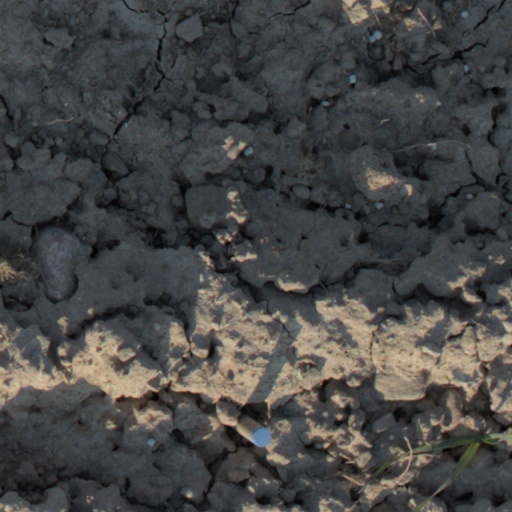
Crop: wheat